University of Greenwich

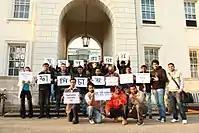

The Avery Hill Campus is situated in Eltham, south of the Avery Hill Park in the Royal Borough of Greenwich, south-east London. The campus is home to student accommodation and to the Faculty of Education, Health & Human Sciences. Courses taught at the site include Teacher Training, Nursing (Adult, Child, Mental Health, Community, Learning Disability), Midwifery, Paramedic Science, Speech and Language Therapy, Physiotherapy, PE and Sport, and Sports Science.